History of Harringay (1750–1880)

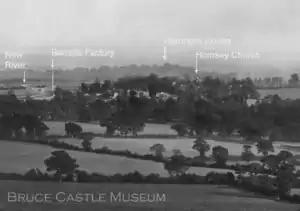
Harringay from the site of Alexandra Palace, c.1865.

In 1866 the demand for public recreation spaces overtook the Hornsey Wood Tavern. The house and its amenities were swept away to make way for the new Finsbury Park.